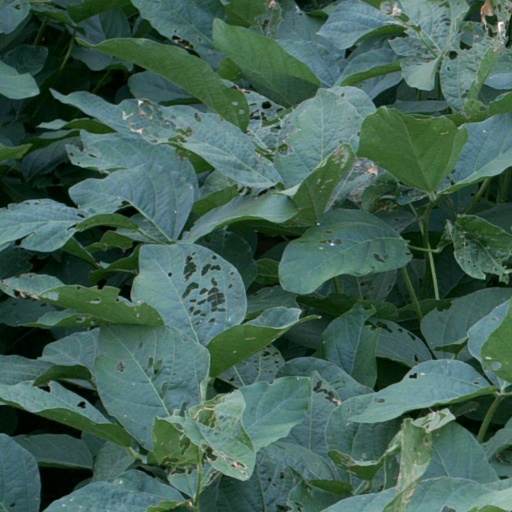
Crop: soybean